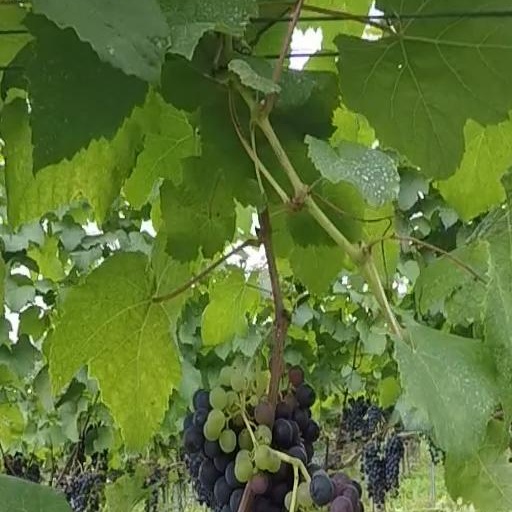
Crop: grape